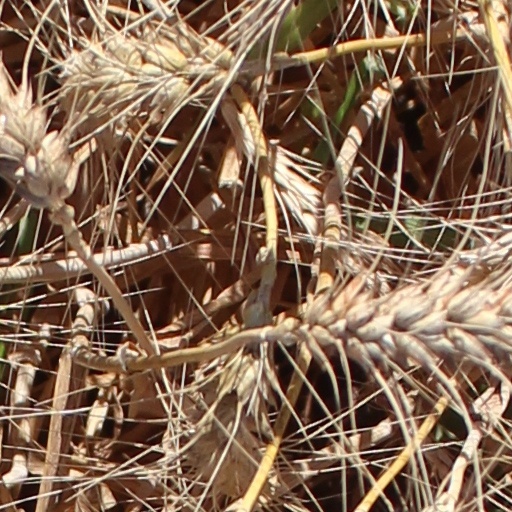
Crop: wheat